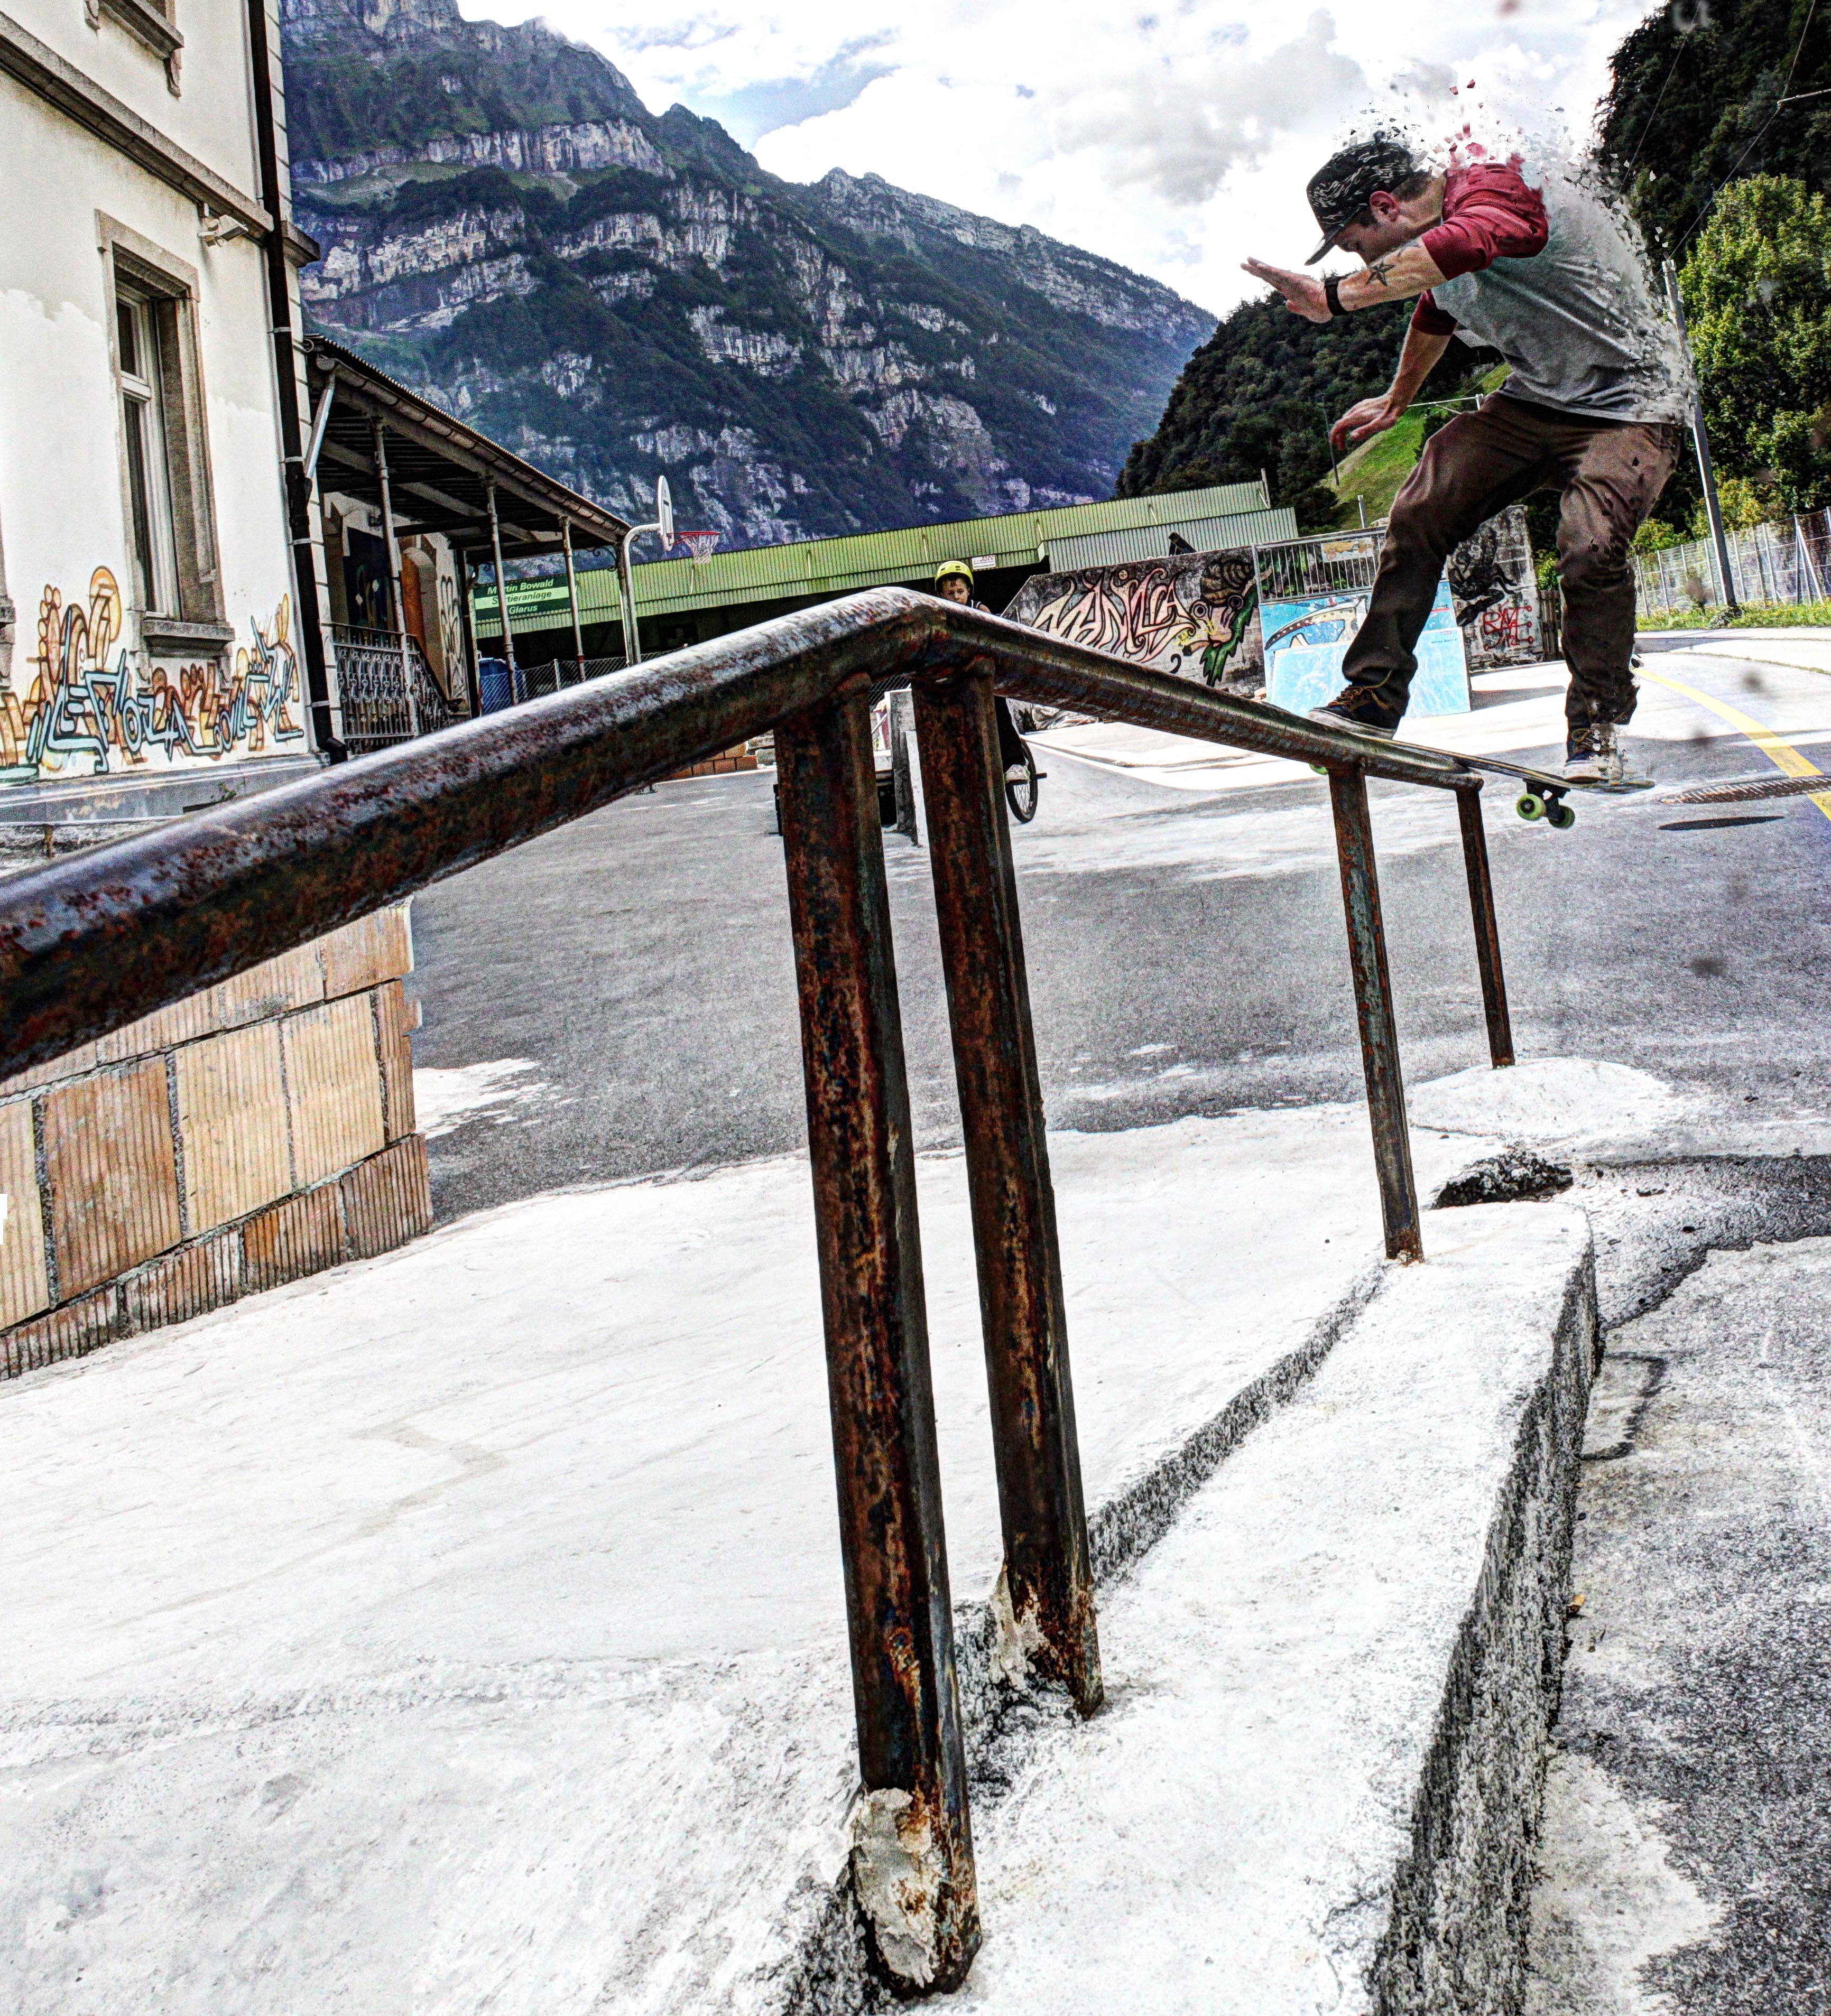
creative, snow, winter, skateboard, skate, vehicle, weather, ride, snowboard, season, sports equipment, free, hdr, copyrightfree, commons, deutschland, berlin, freeforcommercialuse, bilderohnelizenz, schweiz, highdynamicrange, freiesfotoarchiv, copyrightfreepictures, freestyle, extremsport, berliner, jacoberphotogrpahy, ohnecopyright, artwearrevolution, artwear, berlinstreetart, hdrfree